Chacao Channel bridge

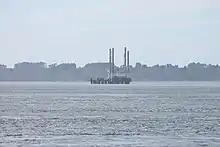
Platform built on top of the Roca Remolinos during the ongoing construction of Chacao Channel bridge.

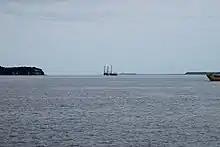
Construction of the bridge

The Chacao Channel bridge, also known as Chiloé Bicentennial Bridge, is a bridge currently under construction to link the island of Chiloé with mainland Chile crossing the Chacao Channel. It was one of the several projects that were planned to commemorate Chile's bicentennial in 2010. The construction of the bridge began in 2017. When completed as a suspension bridge, it will be the largest such bridge in South America. The opening of the bridge is planned for 2028.